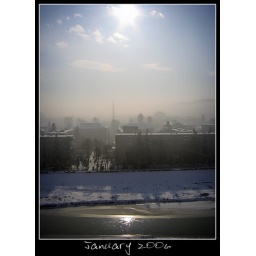
First clear sky in the winter of 2006